Helga Estby

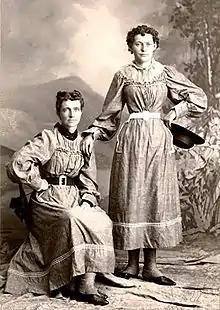
Helga (left) with her daughter Clara, 1897

Helga Estby (May 30, 1860 – April 20, 1942) was an American suffragist most noted for her walk across the United States during 1896.